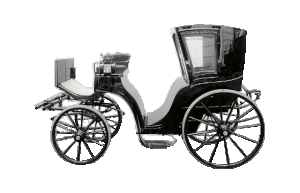
Portail automobile. Animation centrale du portail. Cette image animée contient des images dérivées des fichiers suivants de Commons